The Left-Handed Hummingbird

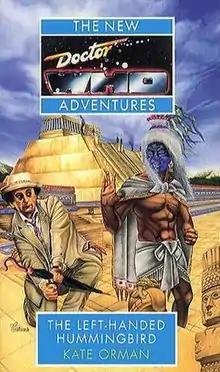

The Left-Handed Hummingbird is an original novel written by Kate Orman and based on the long-running British science fiction television series "Doctor Who". It features the Seventh Doctor, Ace and Bernice. A prelude to the novel, also written by Orman, appeared in "Doctor Who Magazine" #207. This novel is the third novel in the "Alternate Universe cycle" which continues until "No Future".